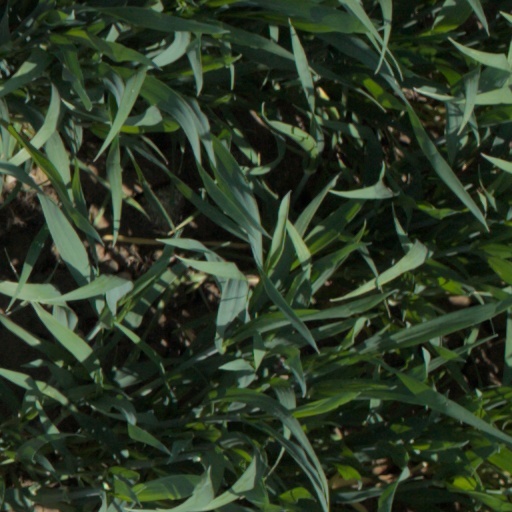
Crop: wheat